Simone Kennedy (cyclist)

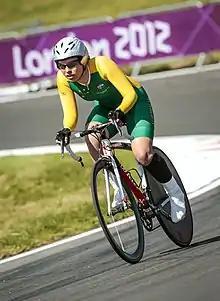
Kennedy at the 2012 London Paralympics

Kennedy is a C3 classified cyclist. She is a member of the Parramatta Cycling Club.